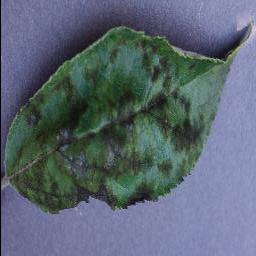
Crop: apple
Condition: scab